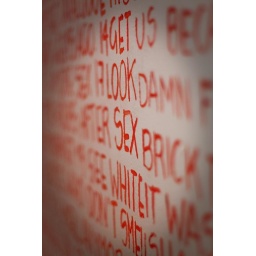
This was taken in a toilet in a bar in Shoreditch. The walls were literally coved in writing from floor to ceiling